Clever Gretel

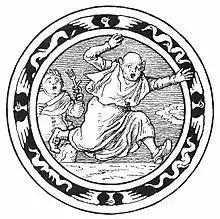
"Just one! Just one! Let me have just one!" - illustration by Walter Crane (1890)

Wiping her mouth Gretel said, "Yes, sir. The chickens are ready." Her master went into the kitchen where he picked up the large carving knife and took it to the hallway, where he began to sharpen it, ready to carve the chickens. The guest arrived and knocked on the door, which Gretel quickly opened. Holding a finger to her mouth, she whispered to her master's guest, "Shh! Shh! You must run away from here at once, for my master has tricked you into coming with this talk of dinner. Really he wants to cut off your ears. See, there he is sharpening the knife to make it ready." The guest looked past her into the hallway where he saw her master sharpening the knife and he turned and ran down the street as fast as his legs could carry him.